Weigh house

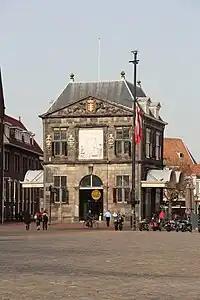
Weigh house in Gouda (1668)

A weighhouse or weighing house is a public building at or within which goods are weighed. Most of these buildings were built before 1800, prior to the establishment of international standards for weights, and were often a large and representative structures, situated near the market square, town hall, and prominent sacred buildings in town centre.